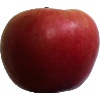
Label: apple_crimson_snow